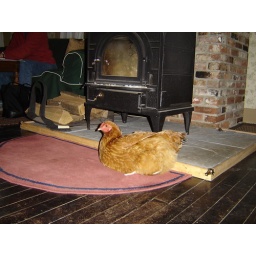
Penny warms herself by the fire. She enjoyed considering herself a house chicken this winter.